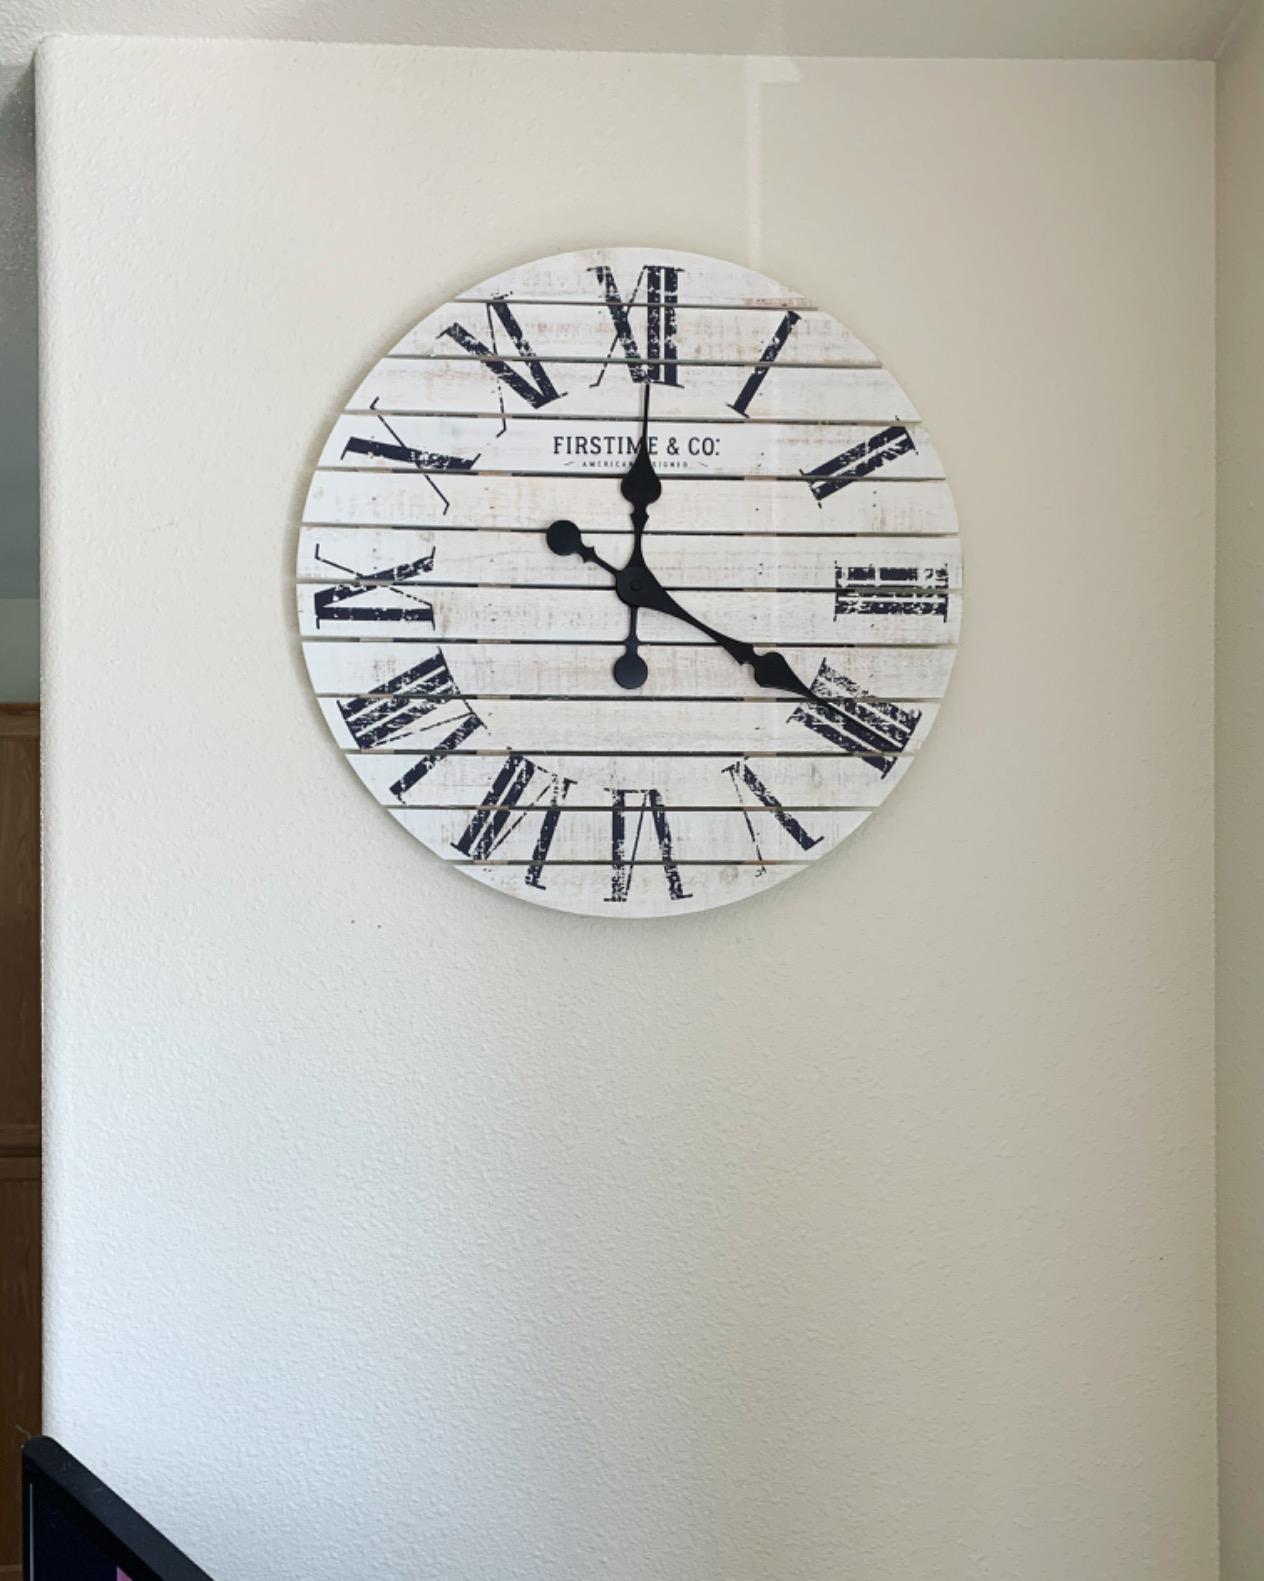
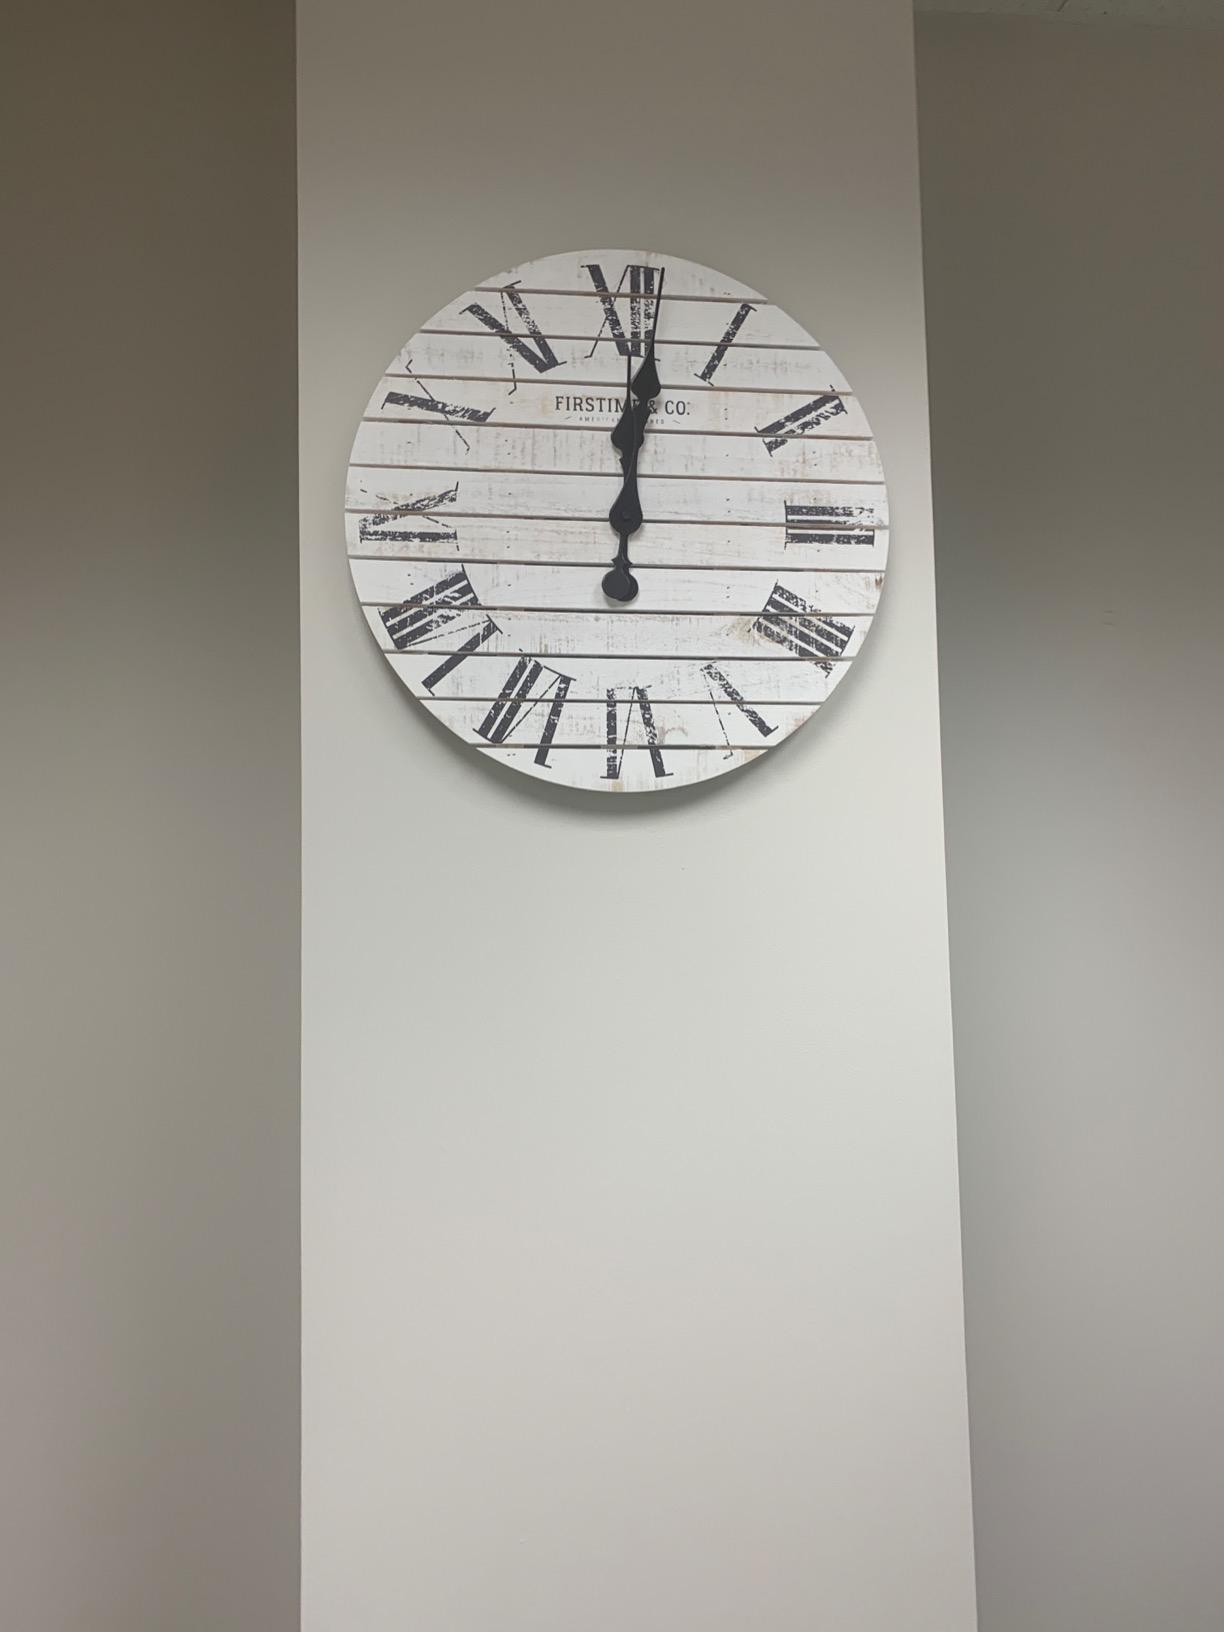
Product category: clock
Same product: yes